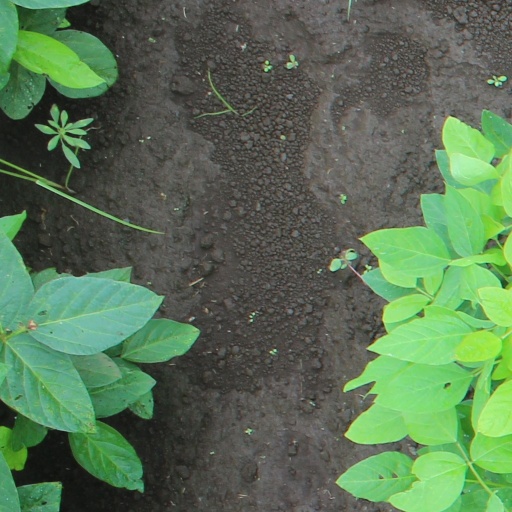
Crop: soybean